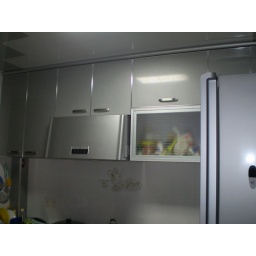
cabinet in the kitchen